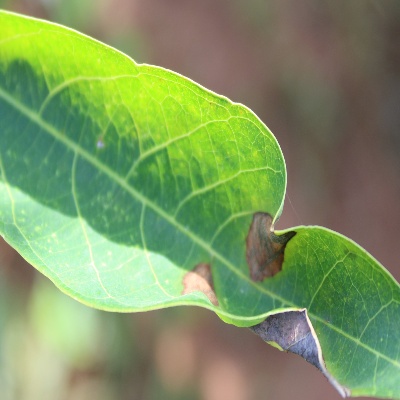
Crop: Cassava
Condition: brown spot